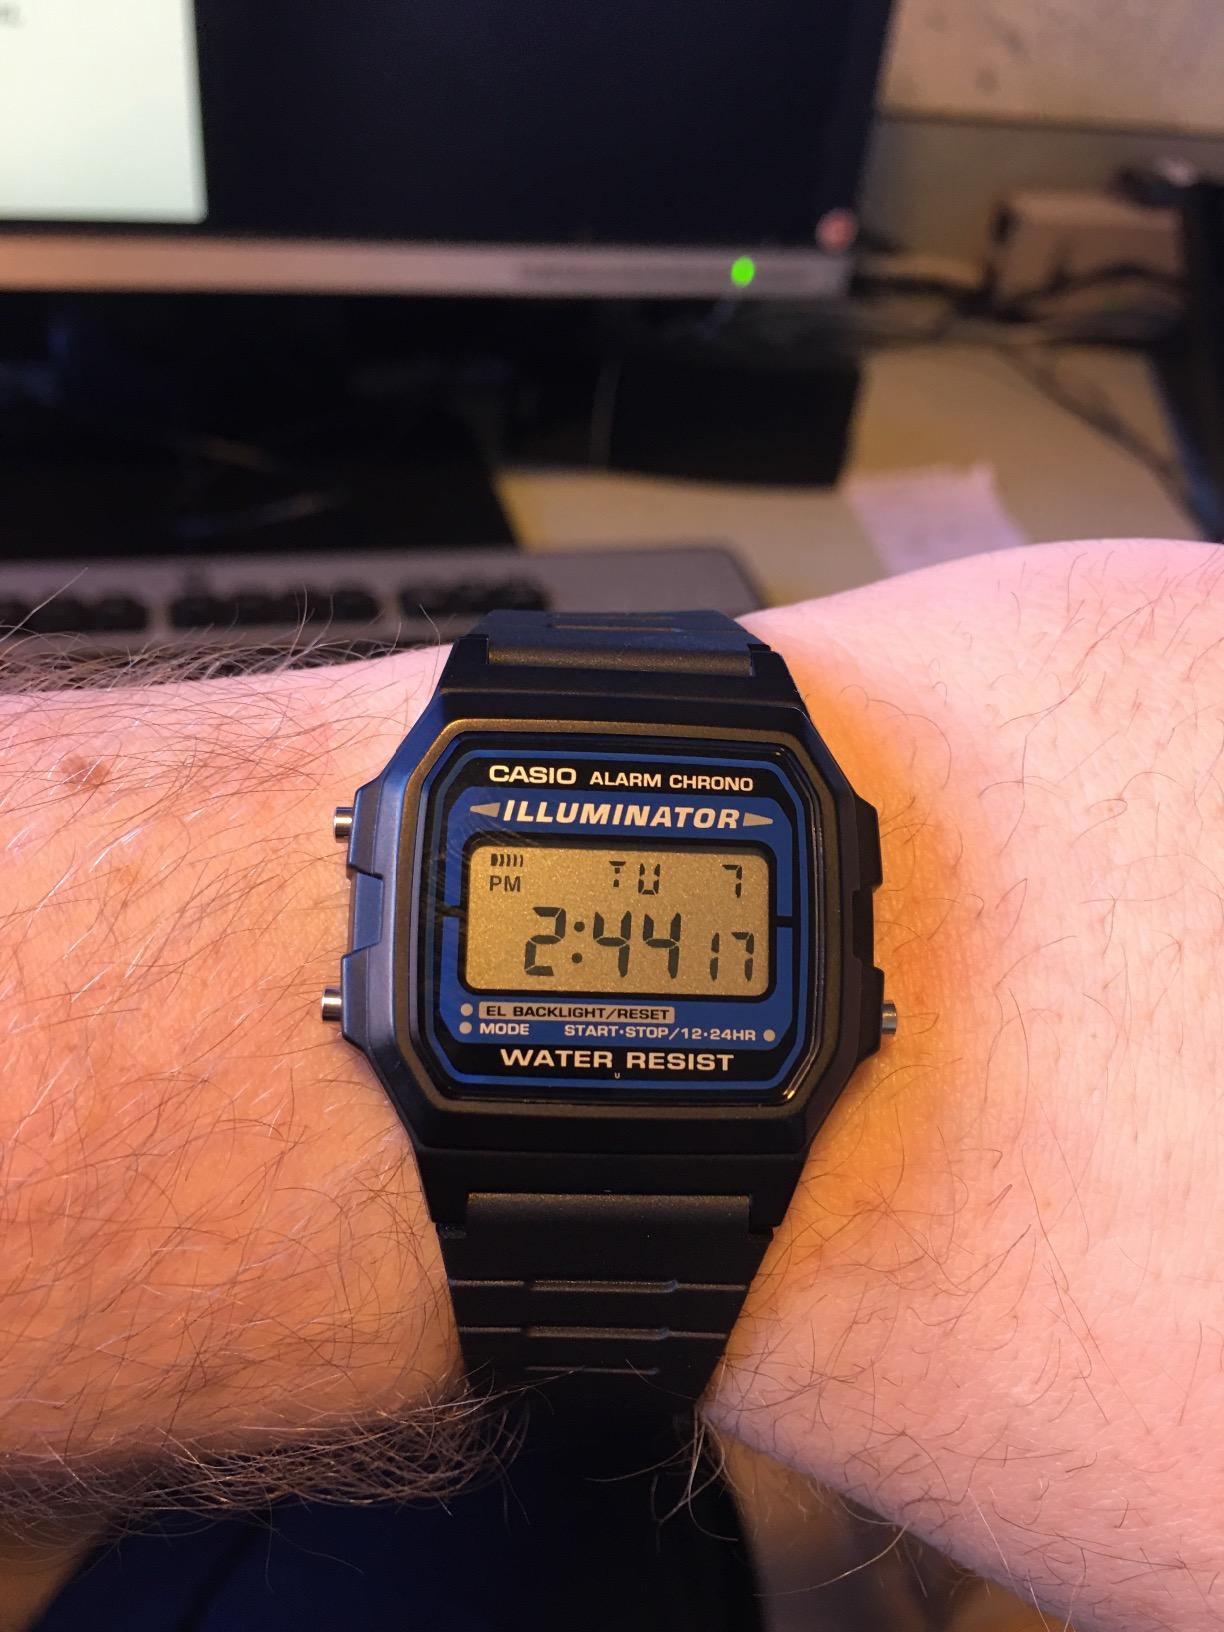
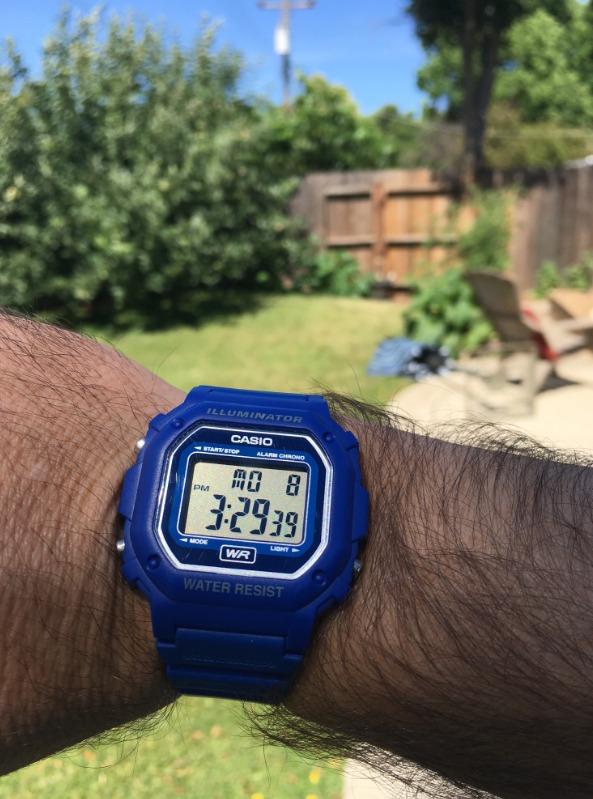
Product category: accessories_watch
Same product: no